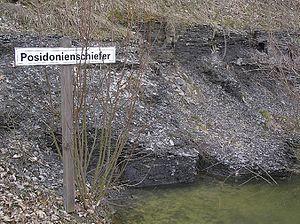
Les argiles à Posidonies sont une formation géologique du Jurassique inférieur du sud-ouest de l'Allemagne, affleurant en particulier près du village d'Holzmaden dans le Bade-Wurtemberg. Des équivalents latéraux de cette formation, riches en posidonies, sont également connus dans plusieurs pays d'Europe de l'Ouest : France, Royaume-Uni, Pays-Bas... Cette formation s'appelle « Posidonienschiefer » en allemand.